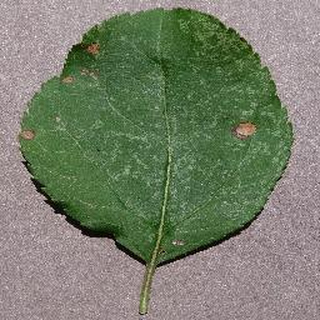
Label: apple_black_rot